Latvian Higher League

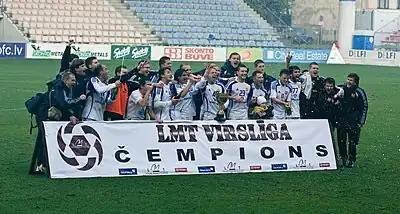
Players of FK Ventspils celebrate after becoming champions in 2008

The most well-known rivalry is the "Kurzeme derby" (Kurzemes derbijs) between Ventspils and Liepāja. The two biggest clubs in Kurzeme have played 86 matches between themselves with a record of 31–28–27 (including Metalurgs) in favor of Liepāja prior to the 2019 Virslīga.